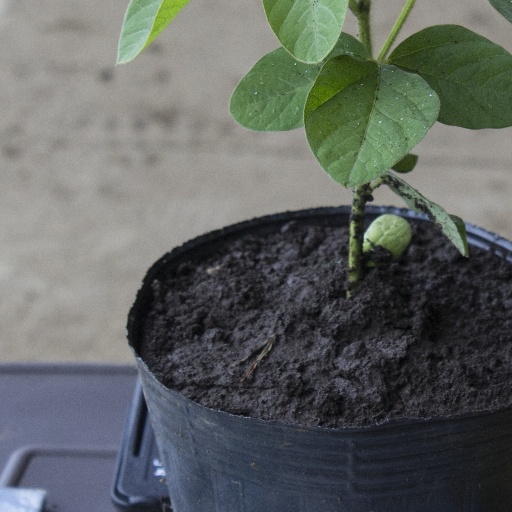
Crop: soybean